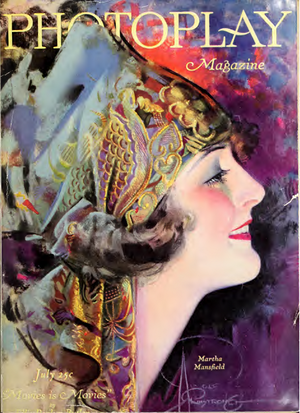
Martha Mansfield
Martha Mansfield était une actrice américaine du cinéma muet et de pièces de vaudeville.